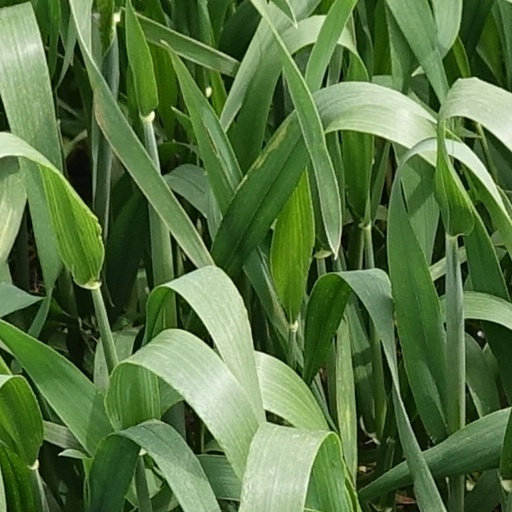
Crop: wheat